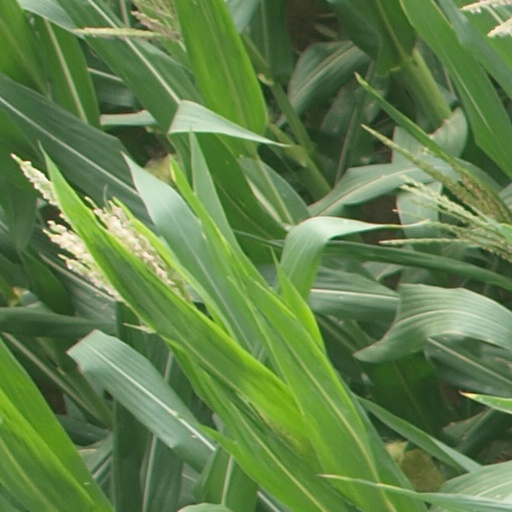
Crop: maize; corn